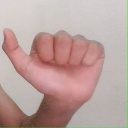
अक्षर: त